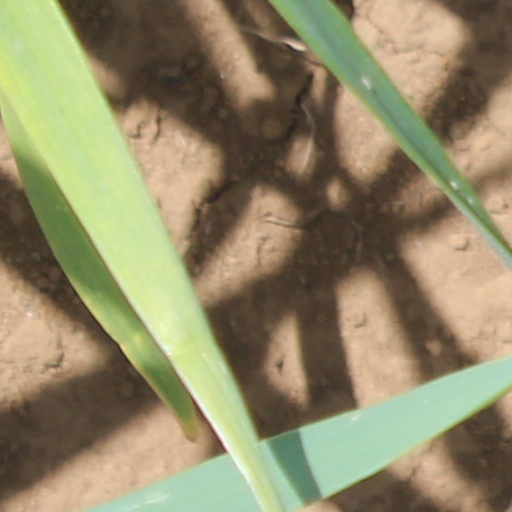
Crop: wheat